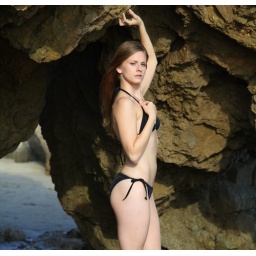
Photoshoot of a pretty model with long blonde hair and blue eyes in a black bikini.